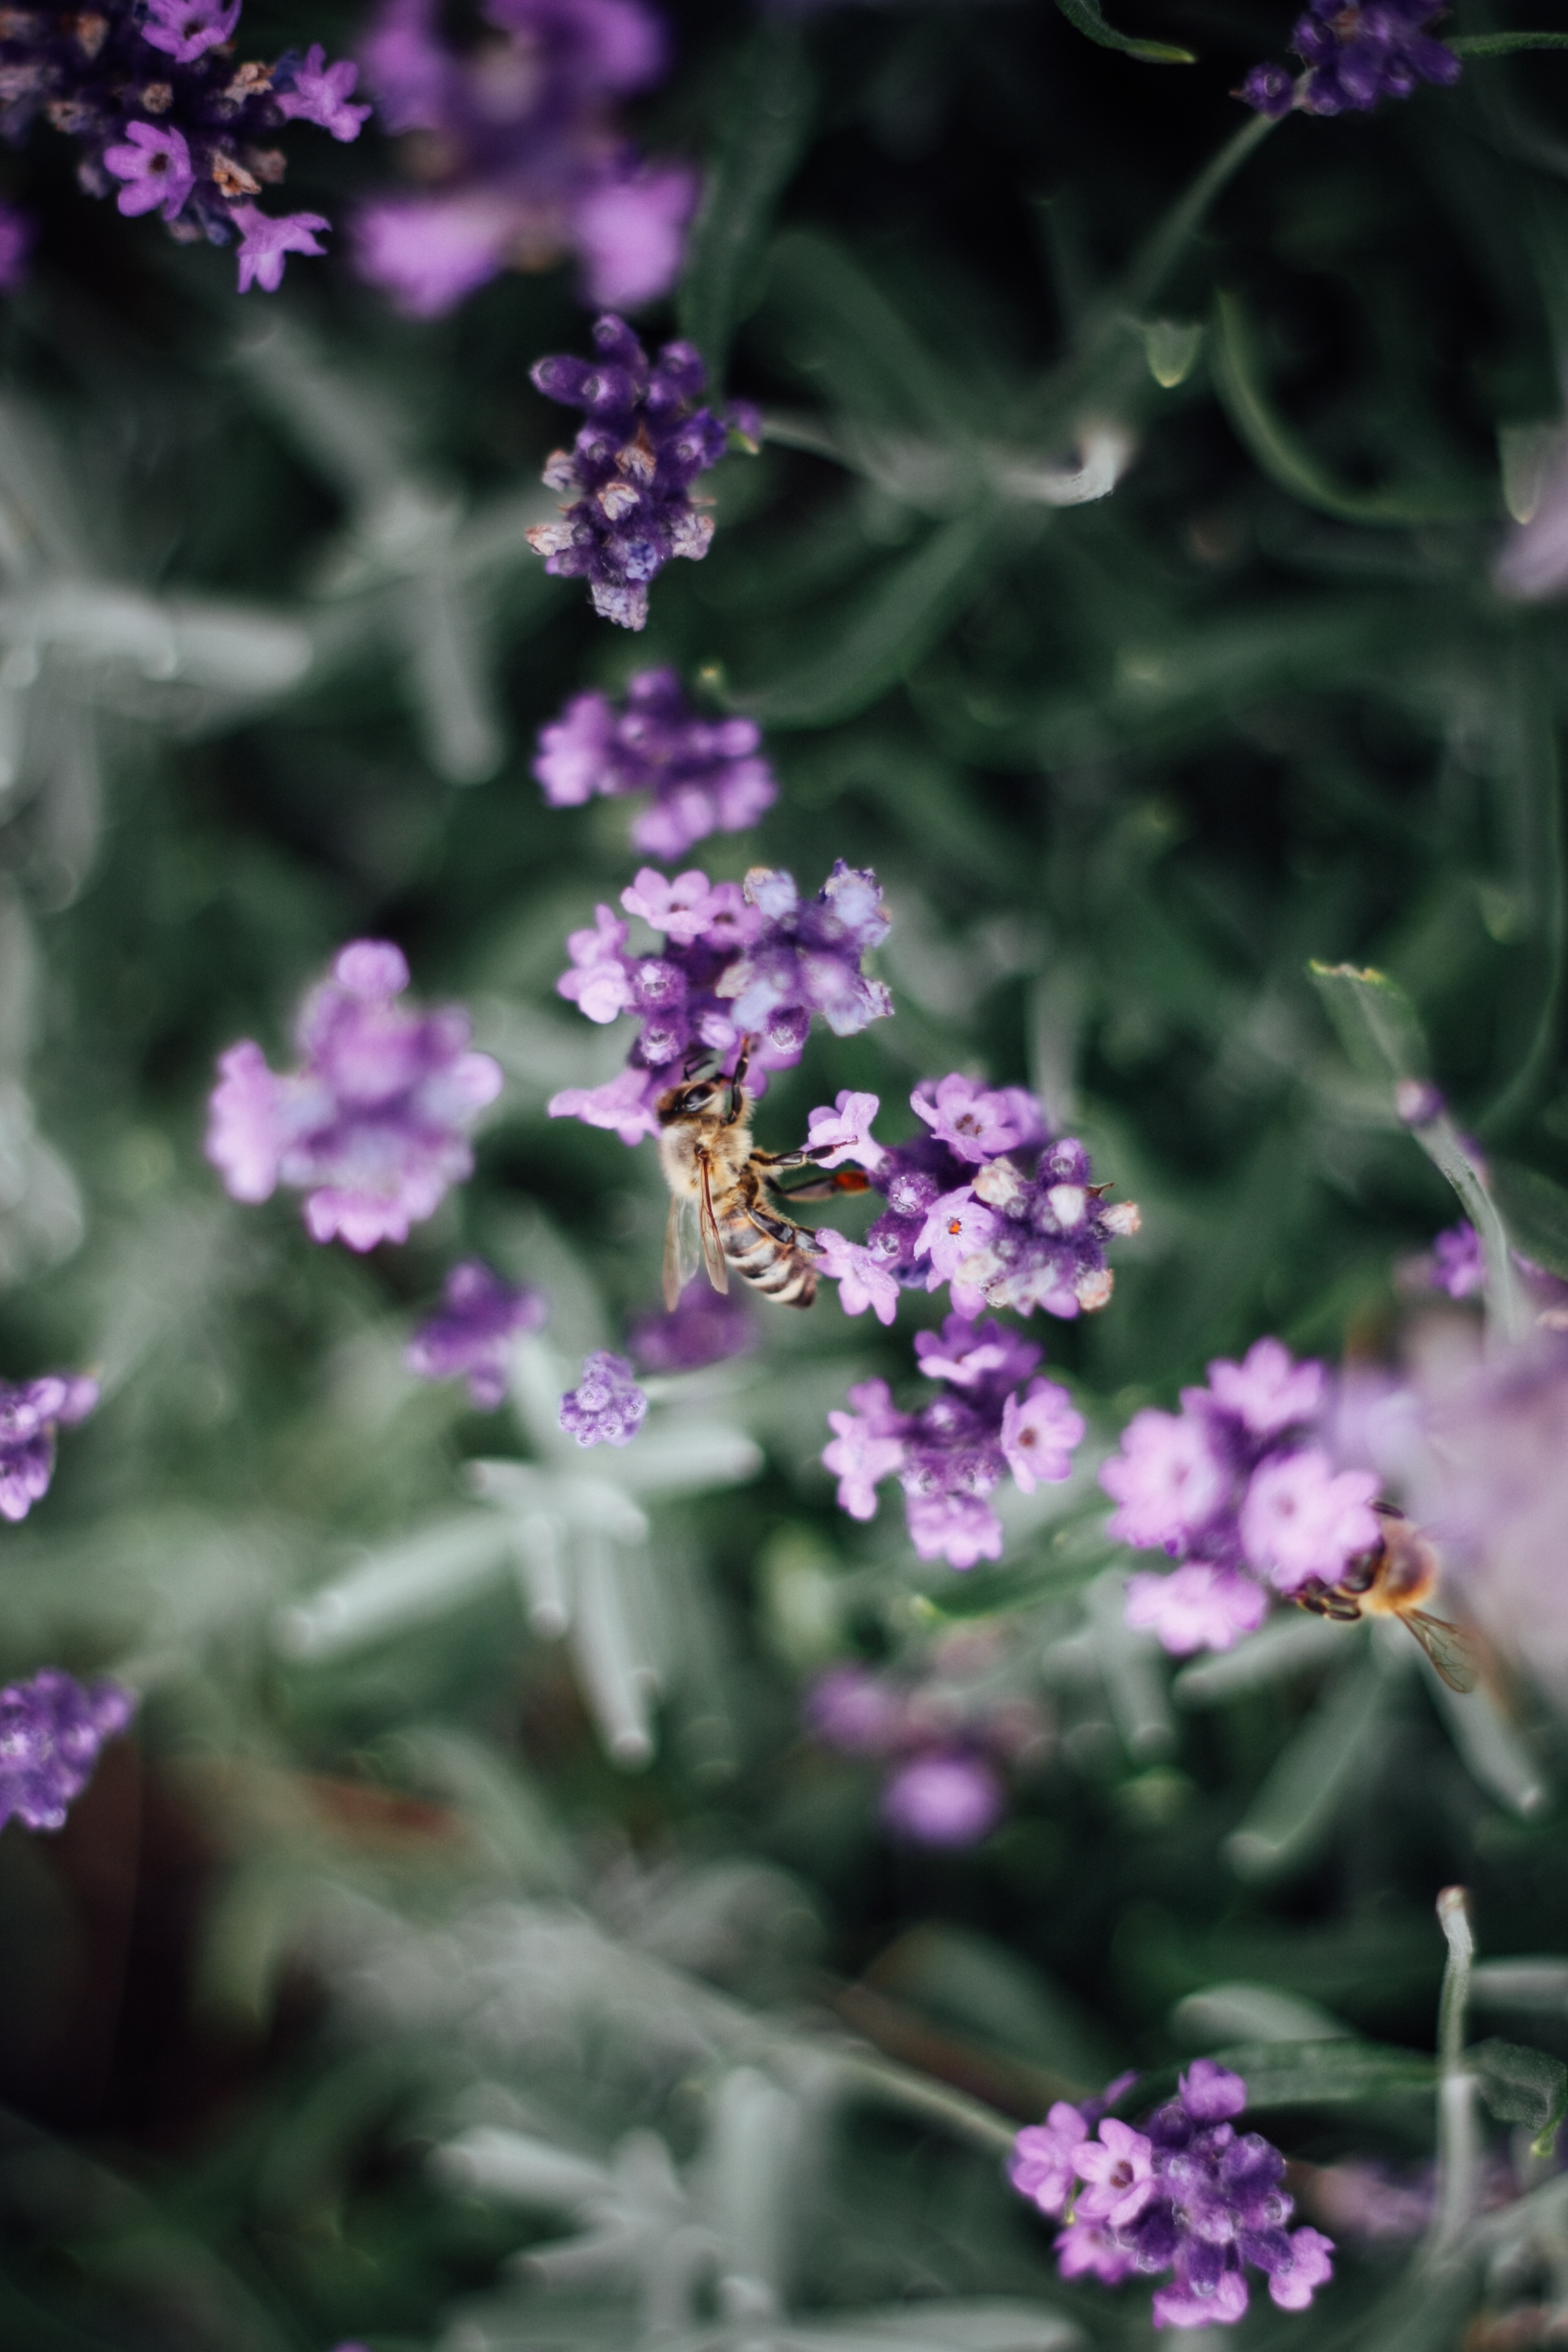
nature, blossom, plant, flower, purple, herb, botany, flora, lavender, wildflower, lilac, macro photography, flowering plant, annual plant, land plant, english lavender